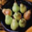
Label: pear